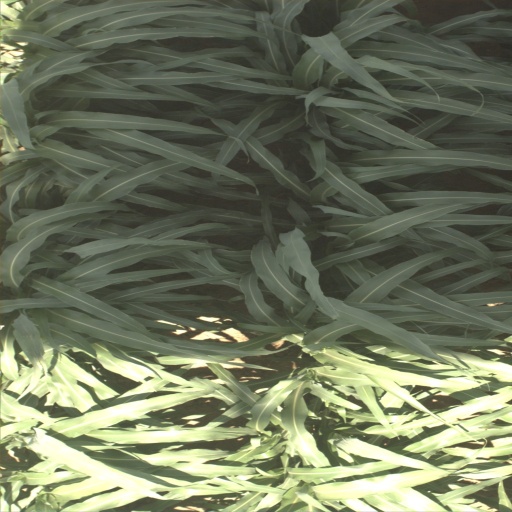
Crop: sorghum